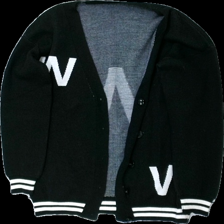
View: front
Type: Cardigan
Category: Men
Brand: Not in the list
Brand text on label: kulis
Colors: White, Black
Material: 100% akrylic
Pattern: Other
Cut: V-collar
Season: All
Damage: nopprigt
Damage location: top center
Damage 2: nopprigt
Damage 2 location: middle center
Damage 3: nopprigt
Damage 3 location: middle center
Price range: <50
Recommended usage: Export
Description: cardigan med tryck och svarta knappar